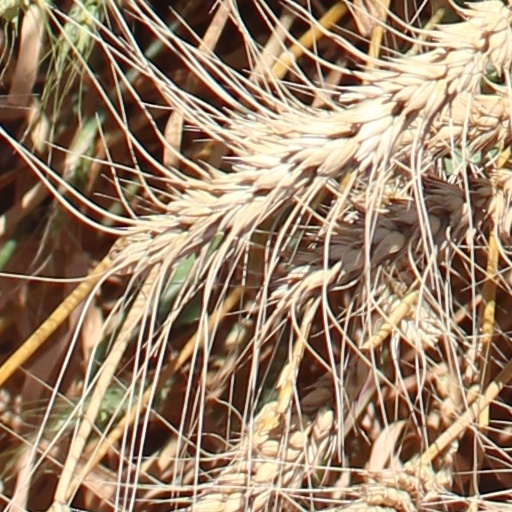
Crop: wheat